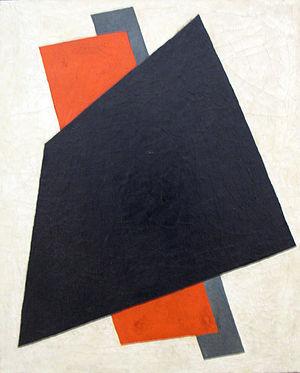
Lioubov Sergueïevna Popova, née à Ivanovskoïe, non loin de Moscou est une styliste et peintre constructiviste, suprématiste et cubo-futuristes russe. Membre de l'avant-garde russe, elle se distingue par ses compositions futuristes et architectoniques, dans le sillage des Malevich, et quelques autres artistes femmes, Natalia Gontcharova, Olga Rozanova, Varvara Stepanova et Alexandra Exter.